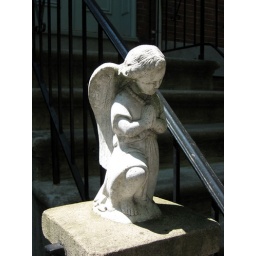
there's a lot of catholic iconic stuff adorning people's houses in the grove street area...